Host–parasite coevolution

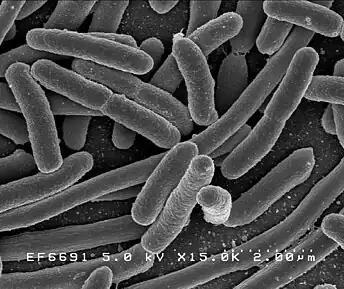
"Escherichia coli"

"Escherichia coli", a Gram-negative proteobacterium, is a common model in biological research, for which comprehensive data on various aspects of its life-history is available. It has been used extensively for evolution experiments, including those related to coevolution with phages. These studies revealed – among others – that coevolutionary adaptation may be influenced by pleiotropic effects of the involved genes. In particular, binding of the bacteriophage to an "E. coli" surface receptor is the crucial step in the virus infection cycle. A mutation in the receptor's binding site may cause resistance. Such mutations often show pleiotropic effects and may cause a cost of resistance. In the presence of phages, such pleiotropy may lead to polymorphisms in the bacterial population and thus enhance biodiversity in the community.